Cassandra Tate

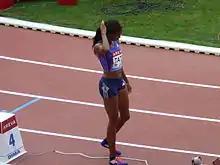
Cassandra Tate in 2015

Cassandra Tate (born September 11, 1990) is an American track and field athlete specializing in the 400 meters hurdles. She won the bronze medal at the 2015 World Championships in Beijing.